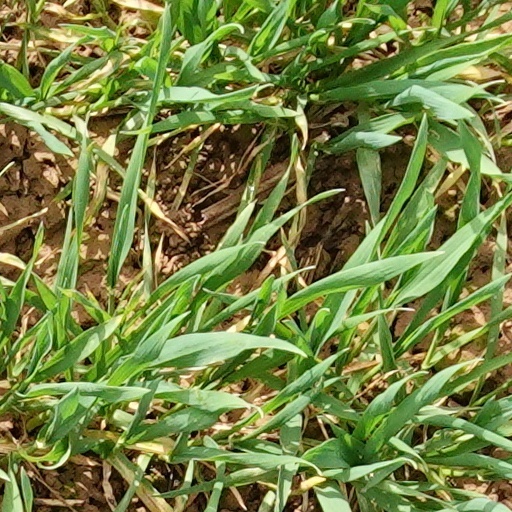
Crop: wheat